Annie Dove Denmark

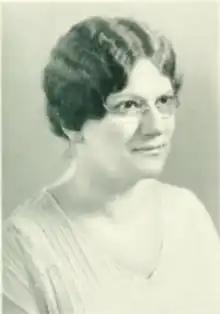
The article's subject with short hair and glasses, wearing a white shirt

Annie Denmark was born in Goldsboro, North Carolina, on September 29, 1887, the fourth of five children born to Sara Emma and Willis Arthur Denmark. Her family had lived in Goldsboro for some time before her birth; her father moved there several years prior to the Civil War and was the tax collector for Wayne County for 33 years. In addition to being an alderman in the town, he was co-founder of a church where he was superintendent of the Sunday school and a deacon. Sara was Willis's second wife; his first wife, Clarissa Boyette, was Sara's sister and had died about two years after the birth of their first and only child. Willis and Sara married eleven months following Clarissa's death. Annie was raised with close ties to the church; she was later described by the Anderson University historian Hubert Hester as a "gifted student" in music, even playing organ at her church between 1897, at the age of ten, until 1908. She received her high school diploma in 1904 from the Goldsboro public schools and enrolled at the Baptist University for Women (BUW) in Raleigh, North Carolina, later the same year.